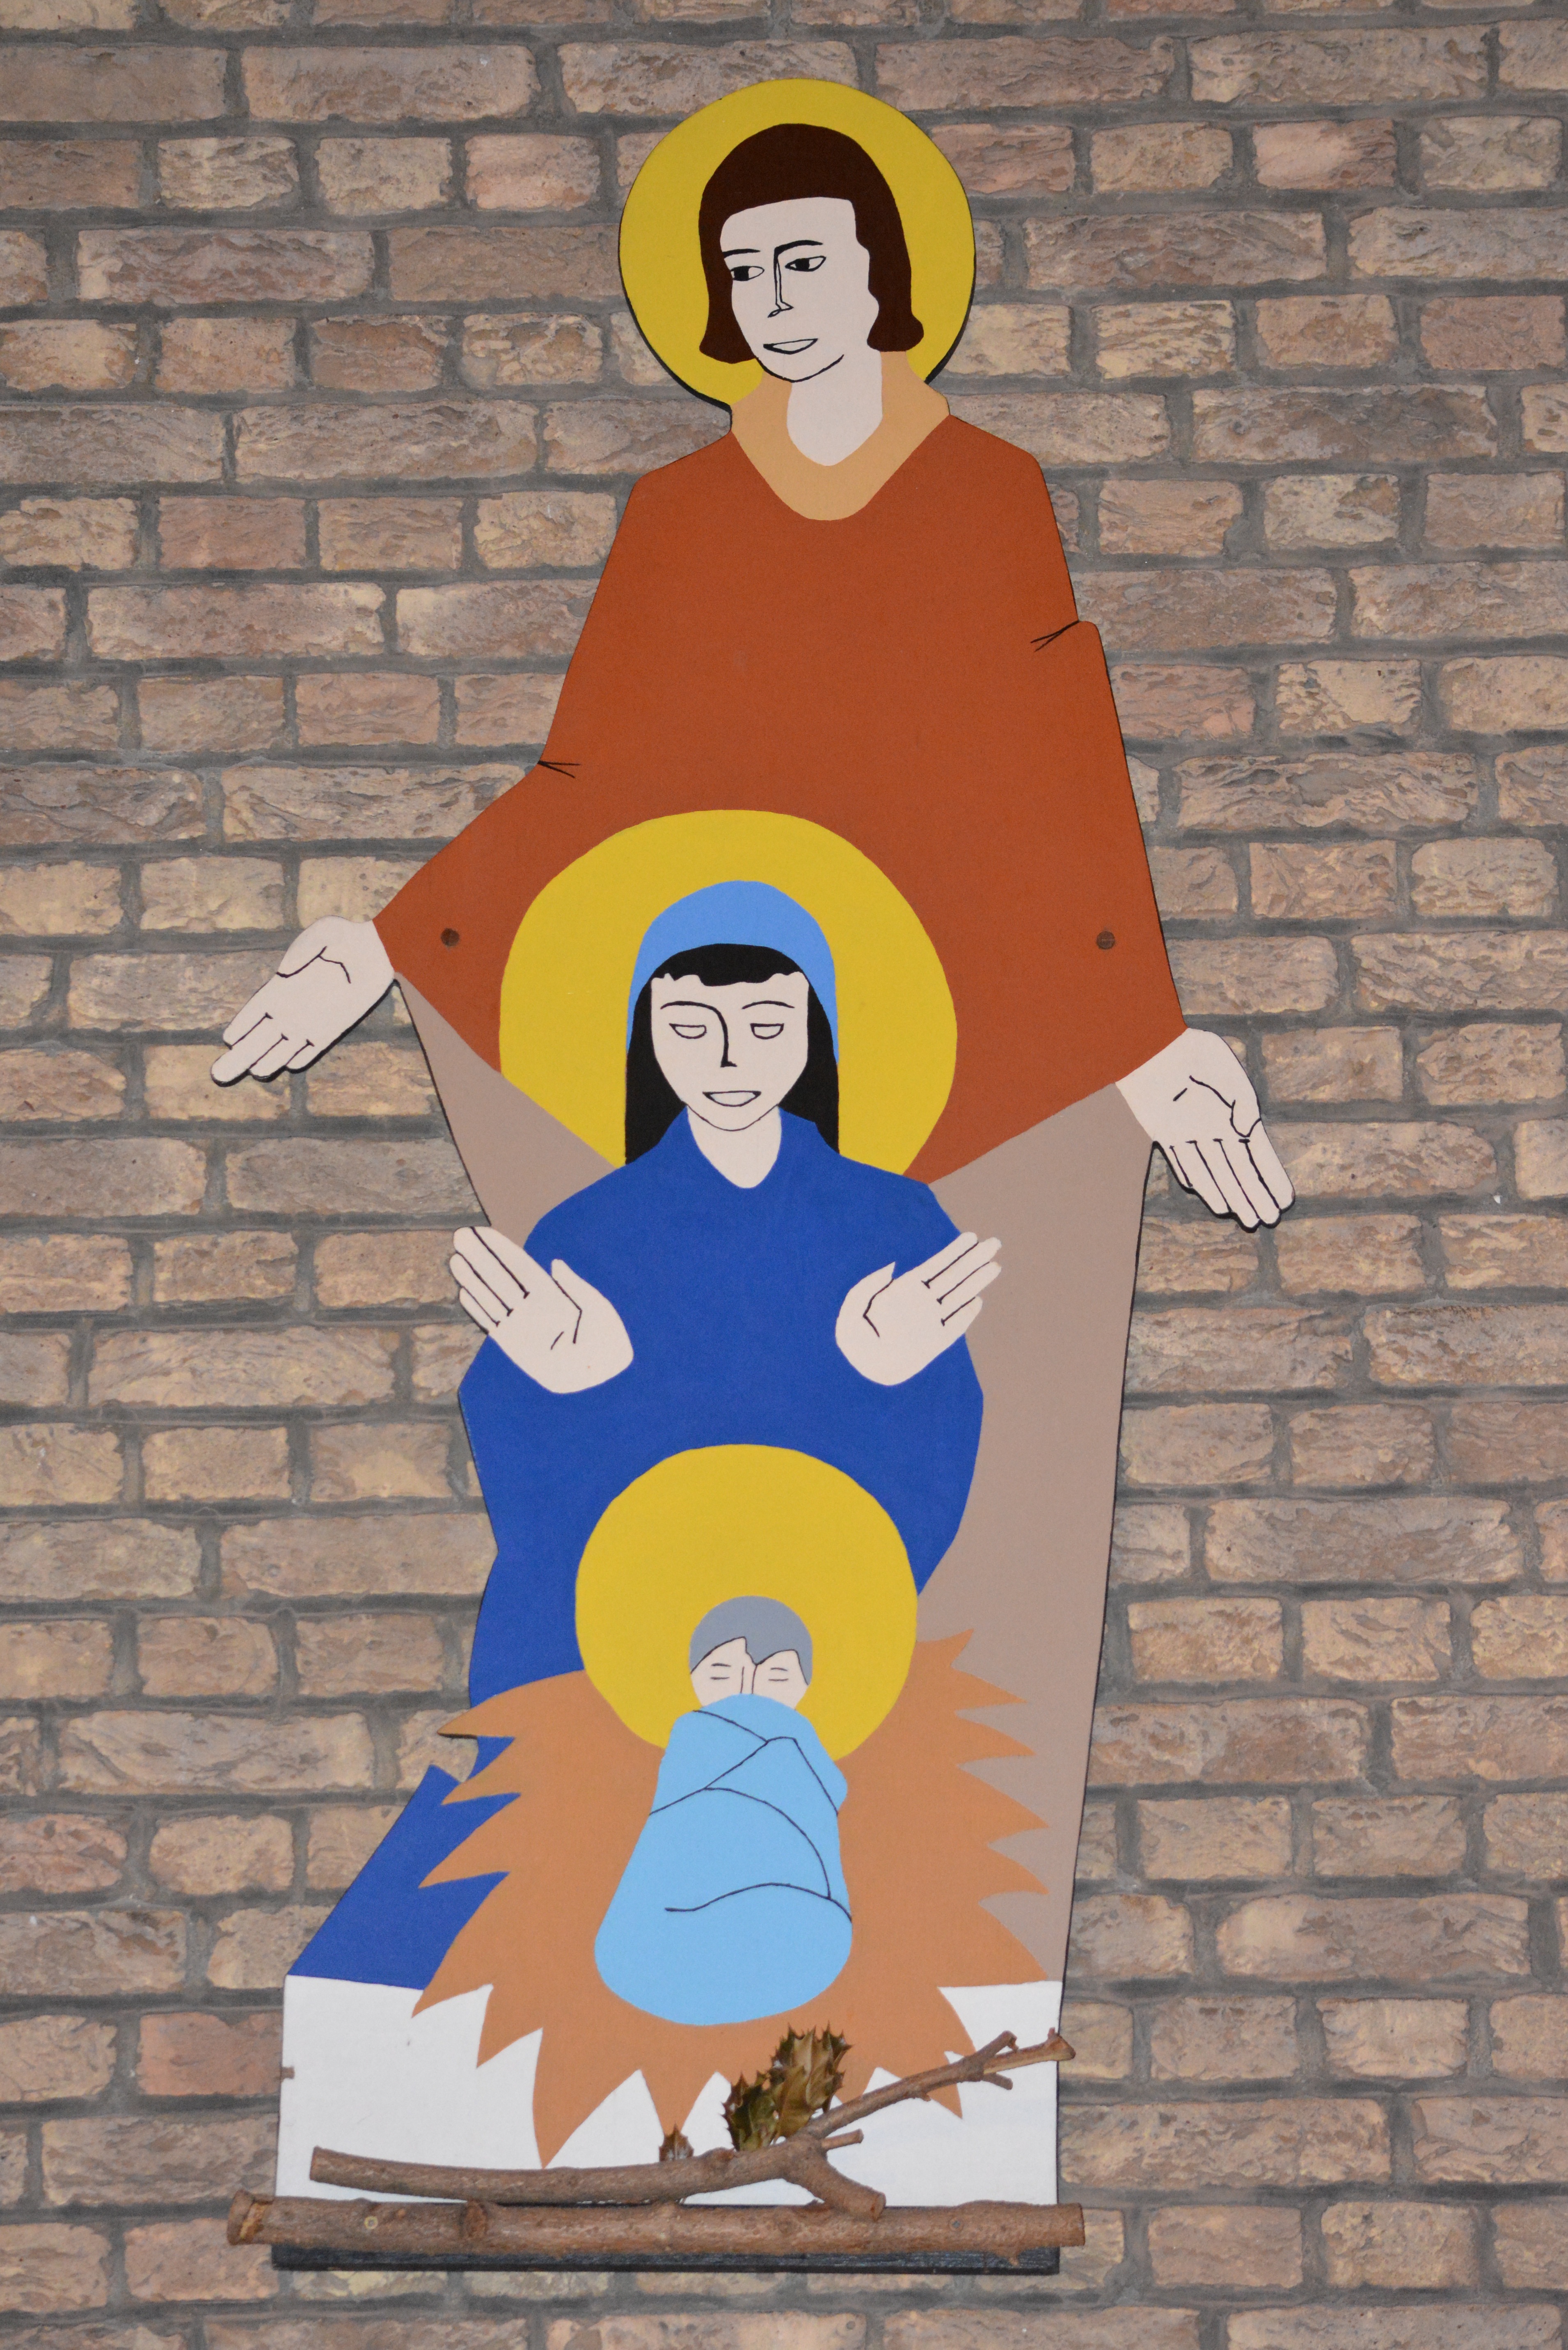
yellow, christmas, art, illustration, mural, maria, jesus, manger, jozelf